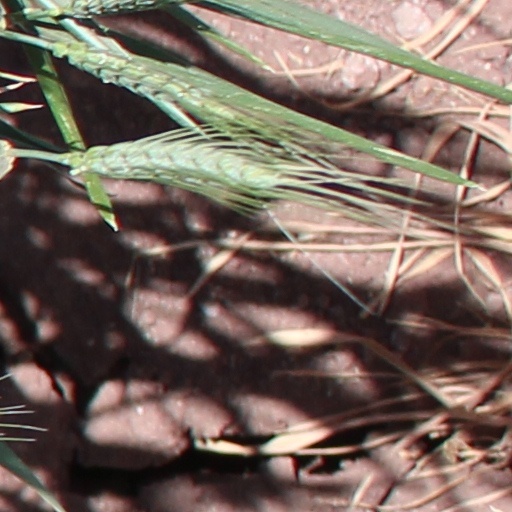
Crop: wheat